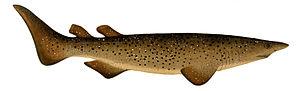
Le squale bouclé, surnommé la « chenille », est l'une des deux espèces de requins de la famille des Echinorhinidae. Il habite les eaux tropicales et tempérées du monde entier, à l'exception de celles de l'est de l'océan Pacifique. Ce squale rarement rencontré nage près du fond, à des profondeurs allant d'ordinaire de 400 à 900 mètres, mais peut nager dans des eaux bien moins profondes. Il a un gros corps et deux petites nageoires dorsales situées bien à l'arrière et aucune nageoire anale. Il est facilement reconnaissable par les grands denticules cutanés semblables à des épines qui sont disséminés sur son corps et dont certains peuvent fusionner. Il est brun violacé ou noir et peut mesurer jusqu'à 3,1 m de long.